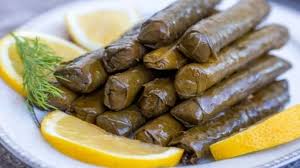
Label: stuffed_vine